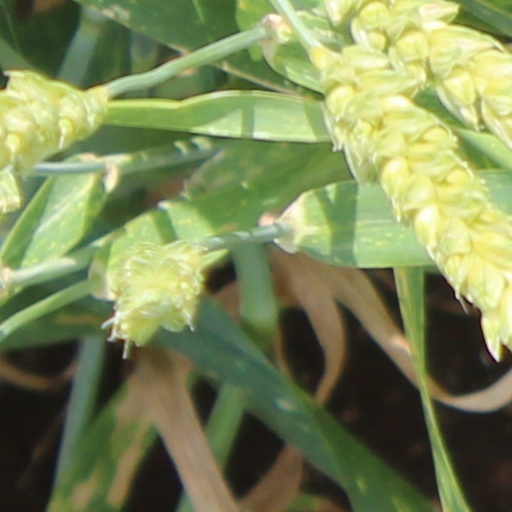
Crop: wheat